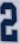
Number: 2